San Giacomo Scossacavalli

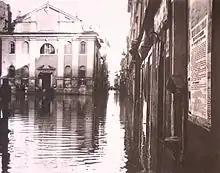
The church in Piazza Scossacavalli and the Borgo Vecchio during the Tiber flood of 15 February 1915

In 1520 the confraternity of the Blessed Sacrament was entrusted with the church's care. The confraternity originated in Borgo in 1509. On a windy evening of 1506, a Carmelite coming from the old Santa Maria in Traspontina church (lying near Castel Sant'Angelo), followed by a lay brother bearing a candle, was bringing the sacramental bread to a sick person. Since the wind had extinguished the candle, the layman went into a nearby shop asking for fire, so that the priest was left alone. At the sight of the lone priest bearing the blessed Sacrament, several passers-by were moved, gathered around him and accompanied him, bearing a baldachin and torches. The group grew, and on 3 September 1509 its members formed a "compagnia". The Carmelites assigned it to a chapel in Santa Maria in Traspontina, and in 1513 Pope Leo X (r. 1513–21) acknowledged the association, which in 1520 moved to San Giacomo.